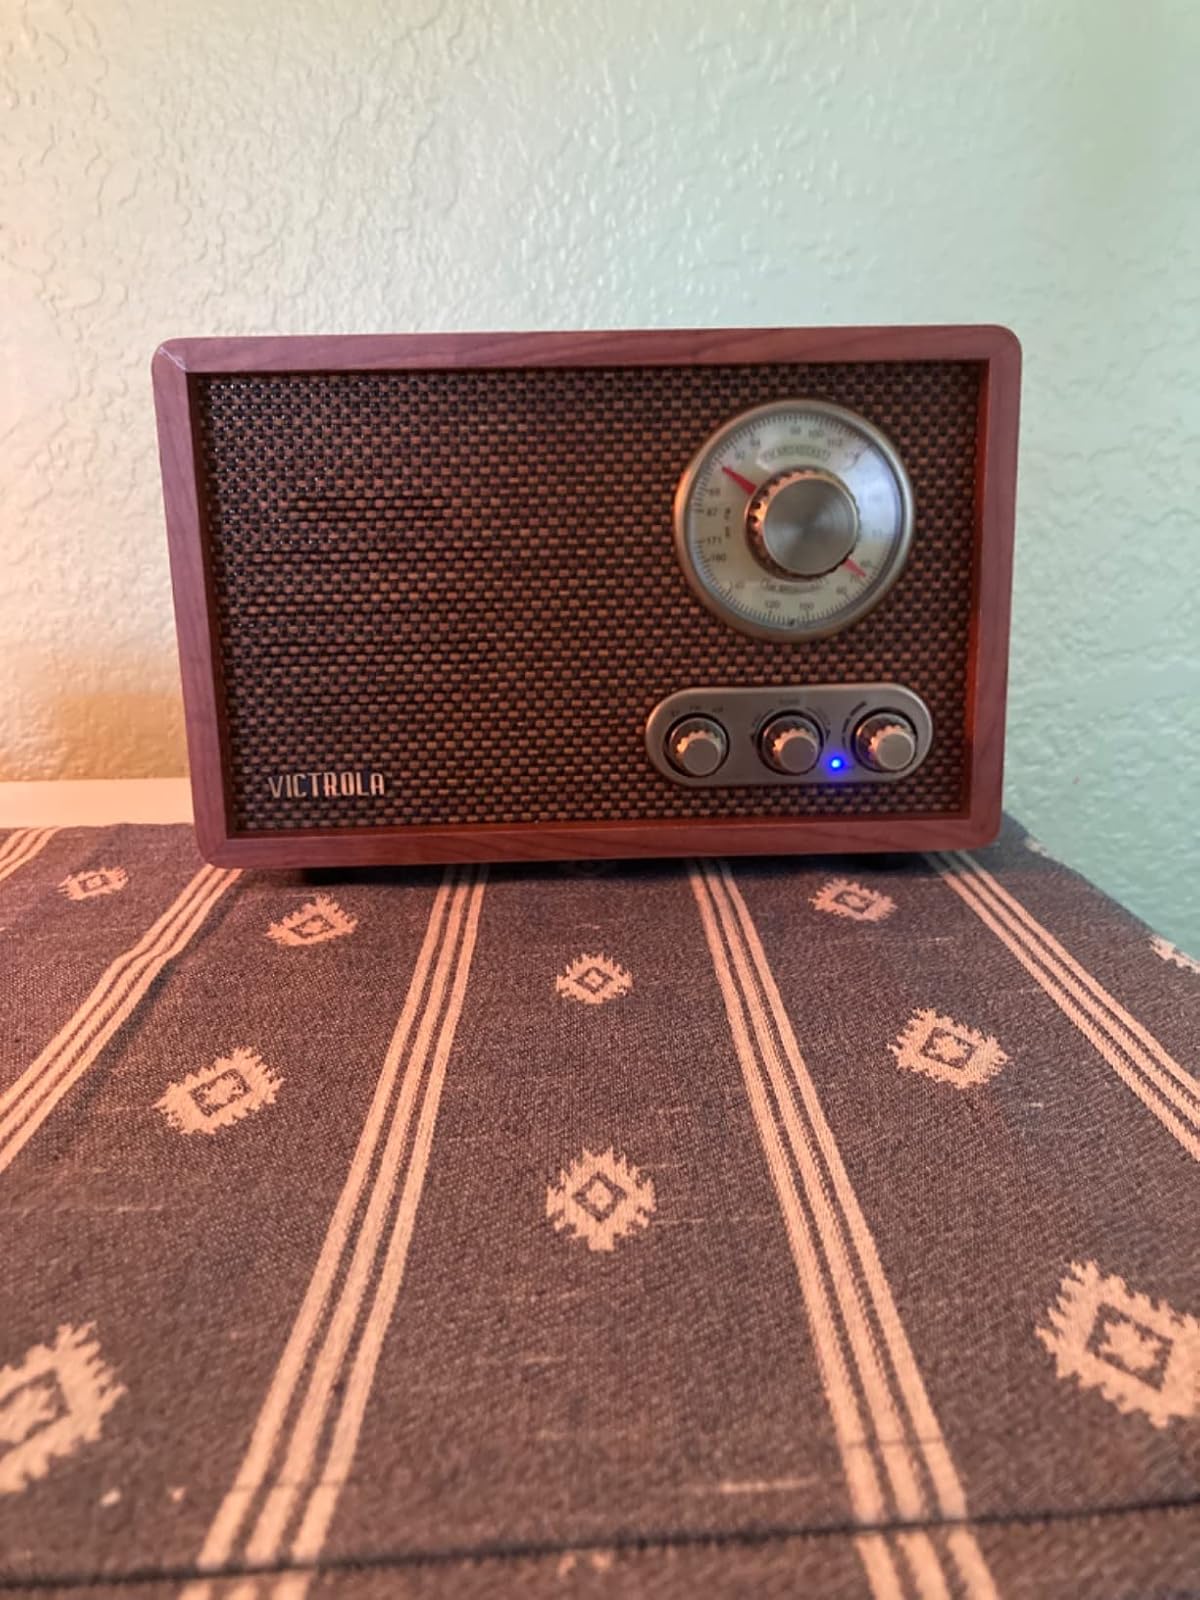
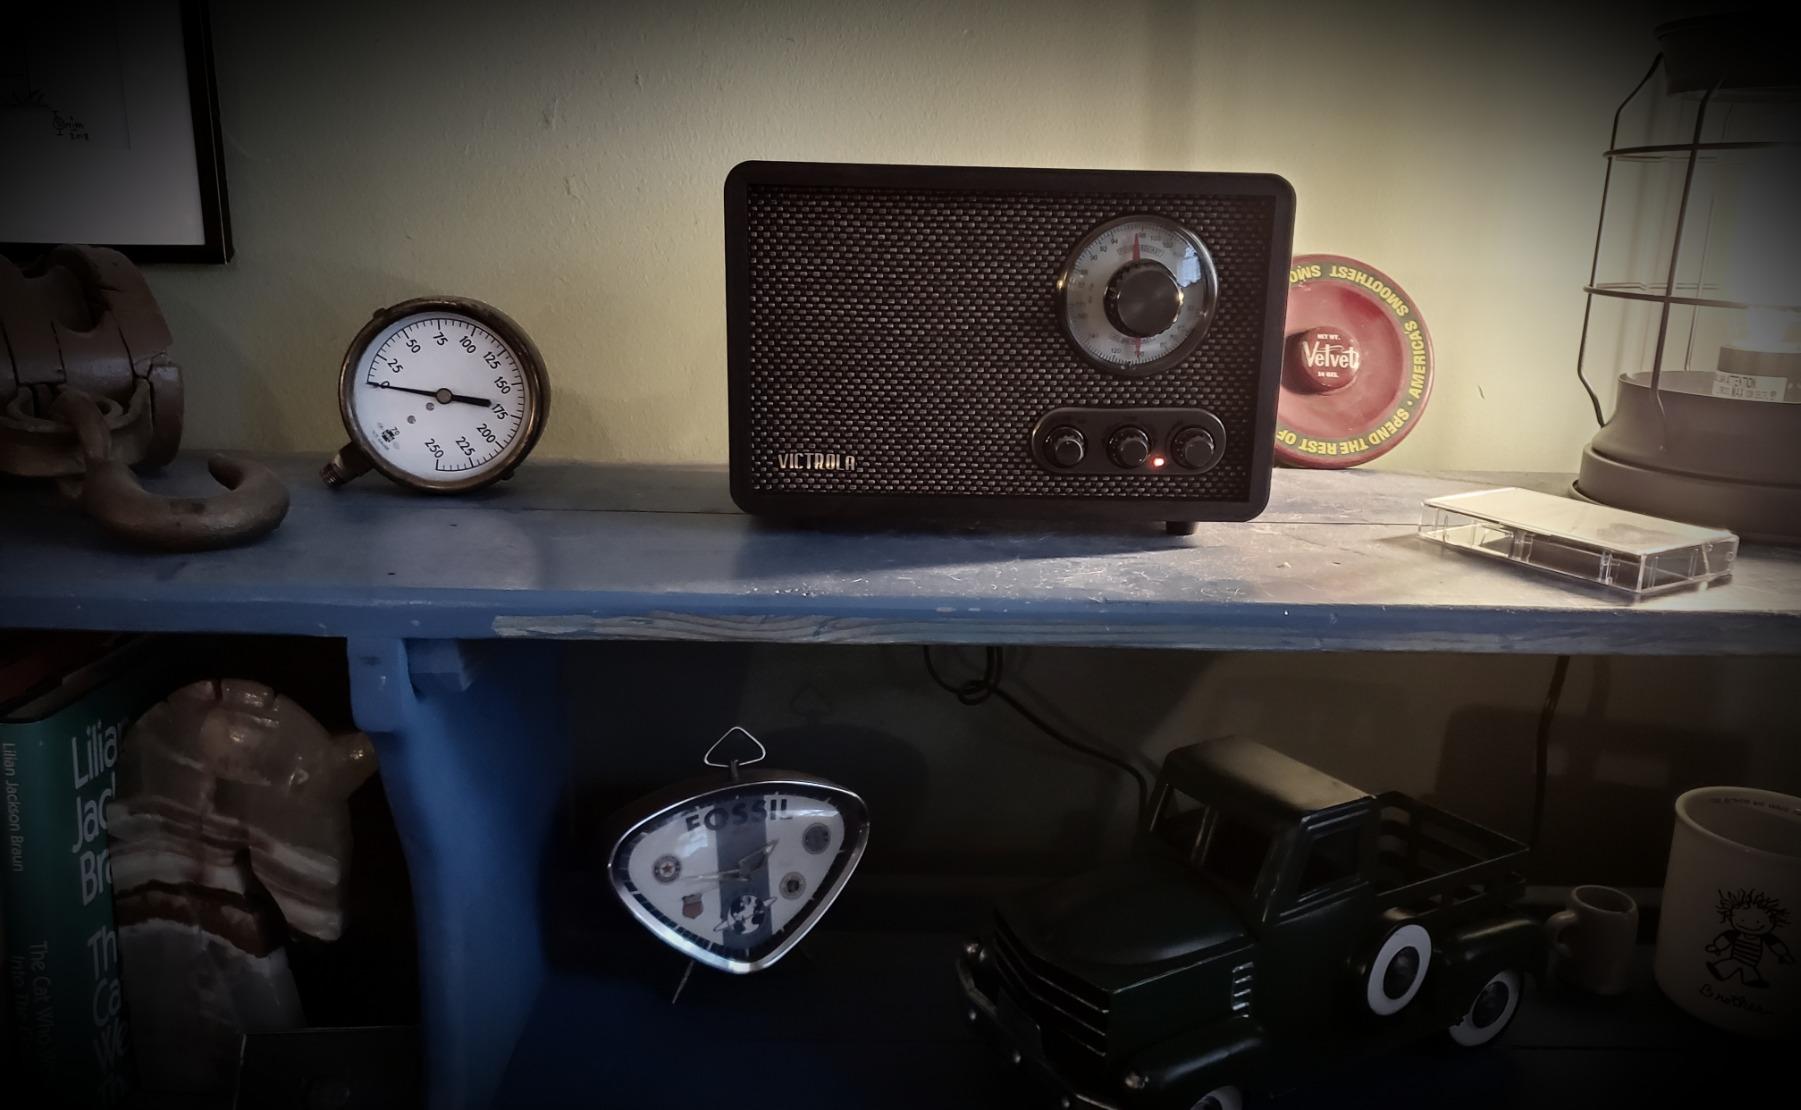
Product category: radio
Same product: no